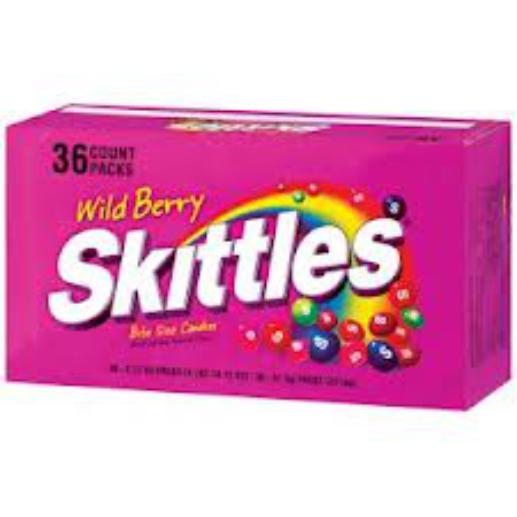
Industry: Food